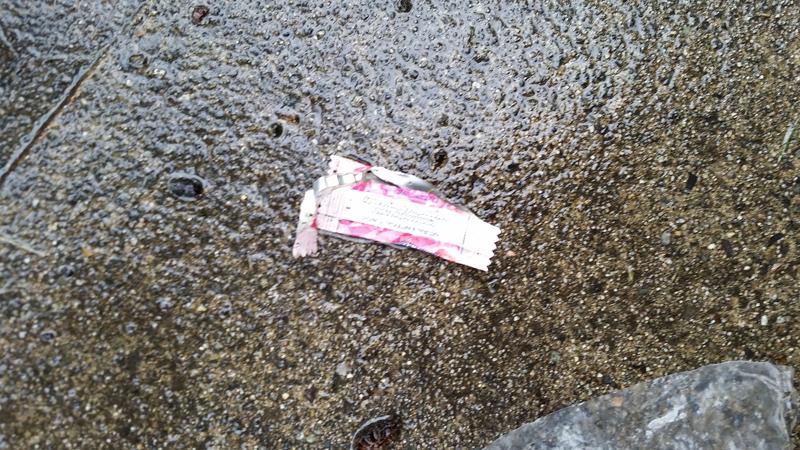
Label: trash